Trams in Australia

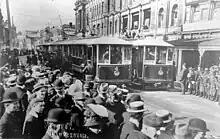
Brisbane Street, Launceston, 1911

Hobart had a municipal tram system from 1893 to 1960 with a network of 8 routes throughout the city, the tram network was scaled down and by 1960 was virtually defunct and replaced by a short lived trolleybus system until 1968. Hobart has investigated restoring the tram network, as it is part of its heritage, being one of the first Australian cities to implement a tram system but no such development has occurred. Recent investigation and transport studies have led to plans to instigate a Light Rail system along the existing South Line.